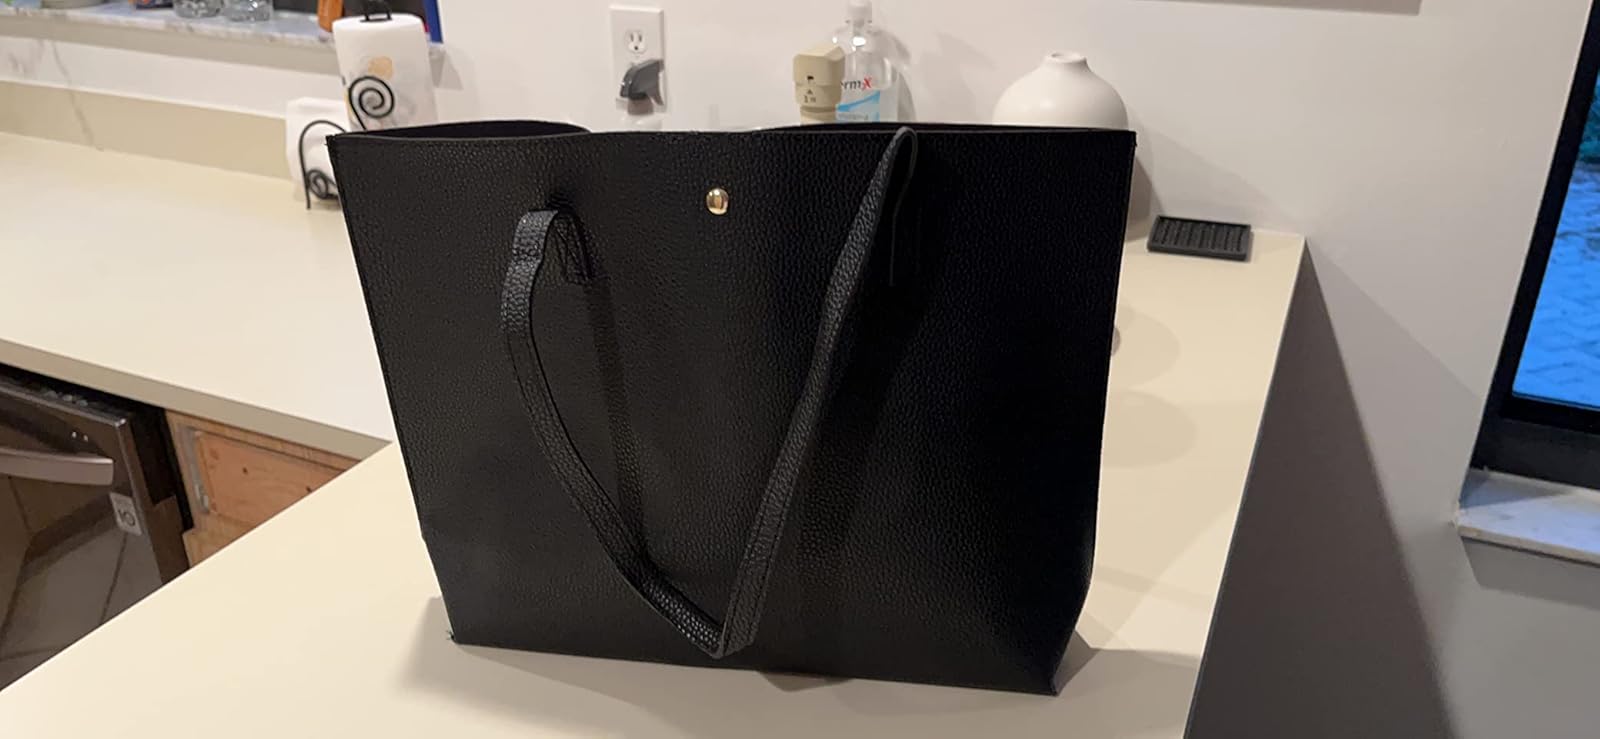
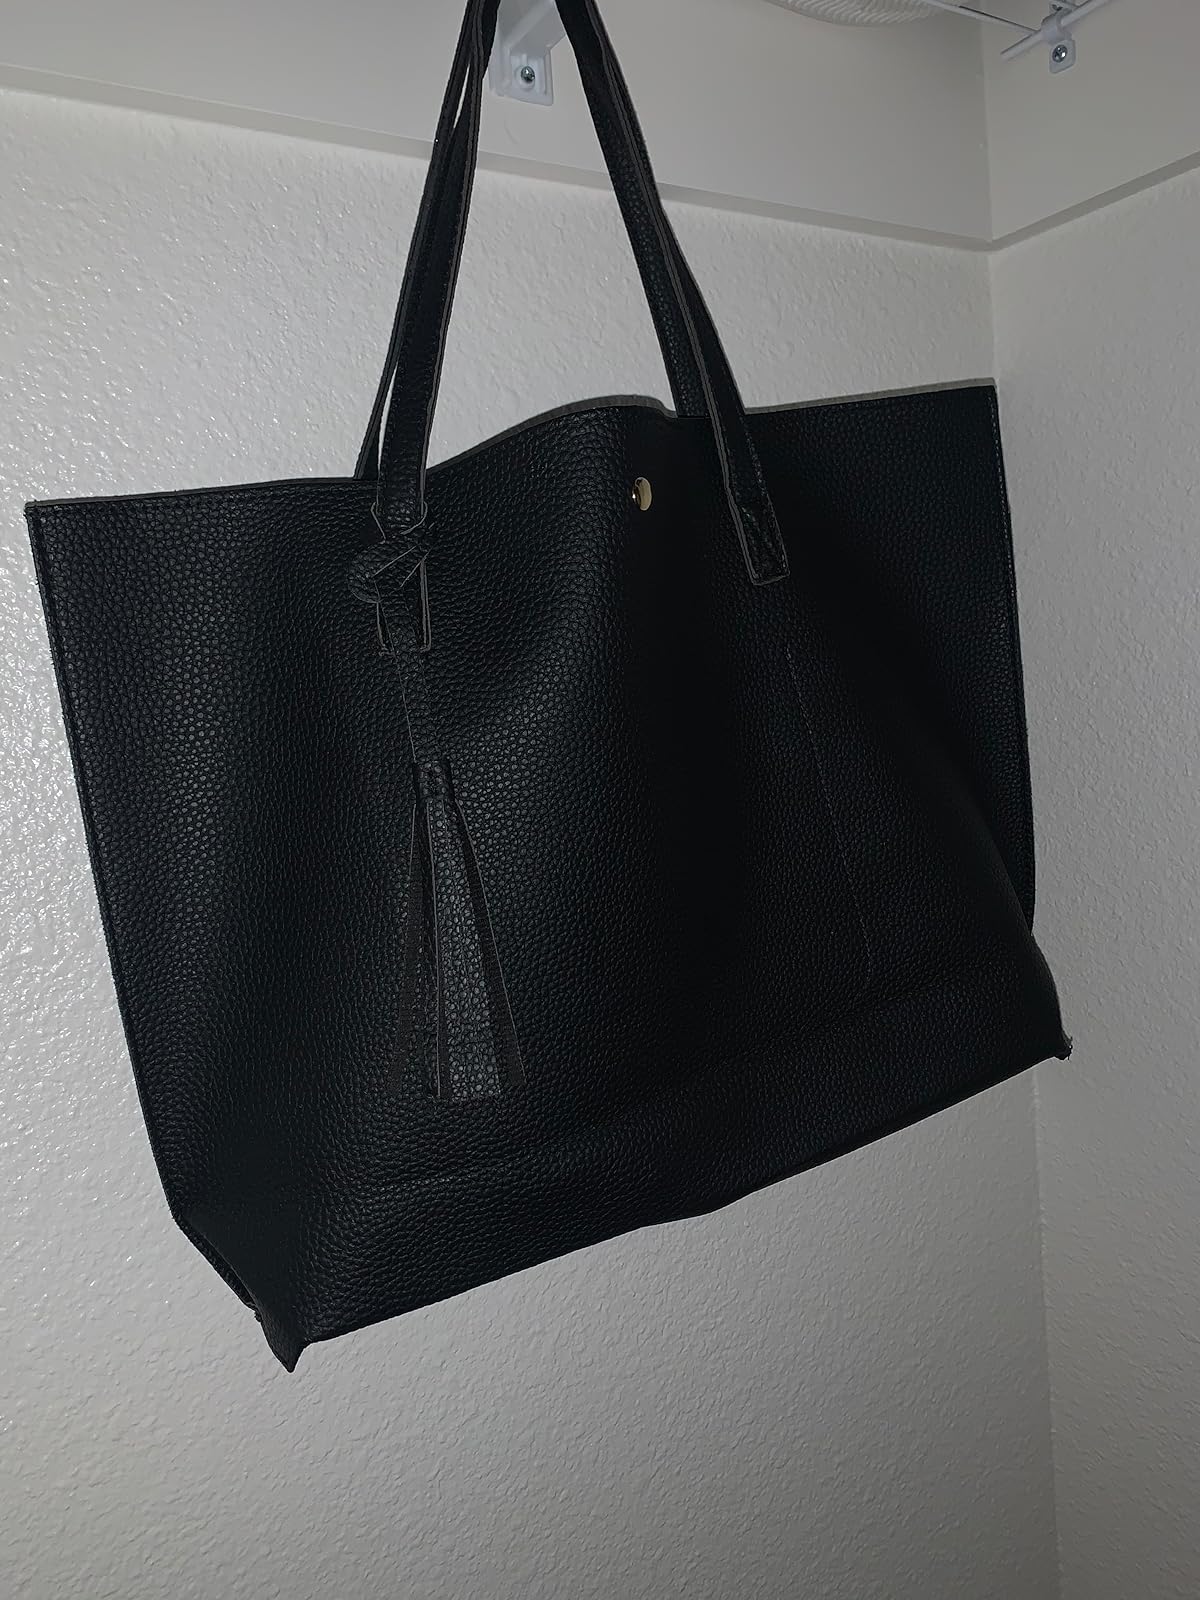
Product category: accessories_handbag
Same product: yes